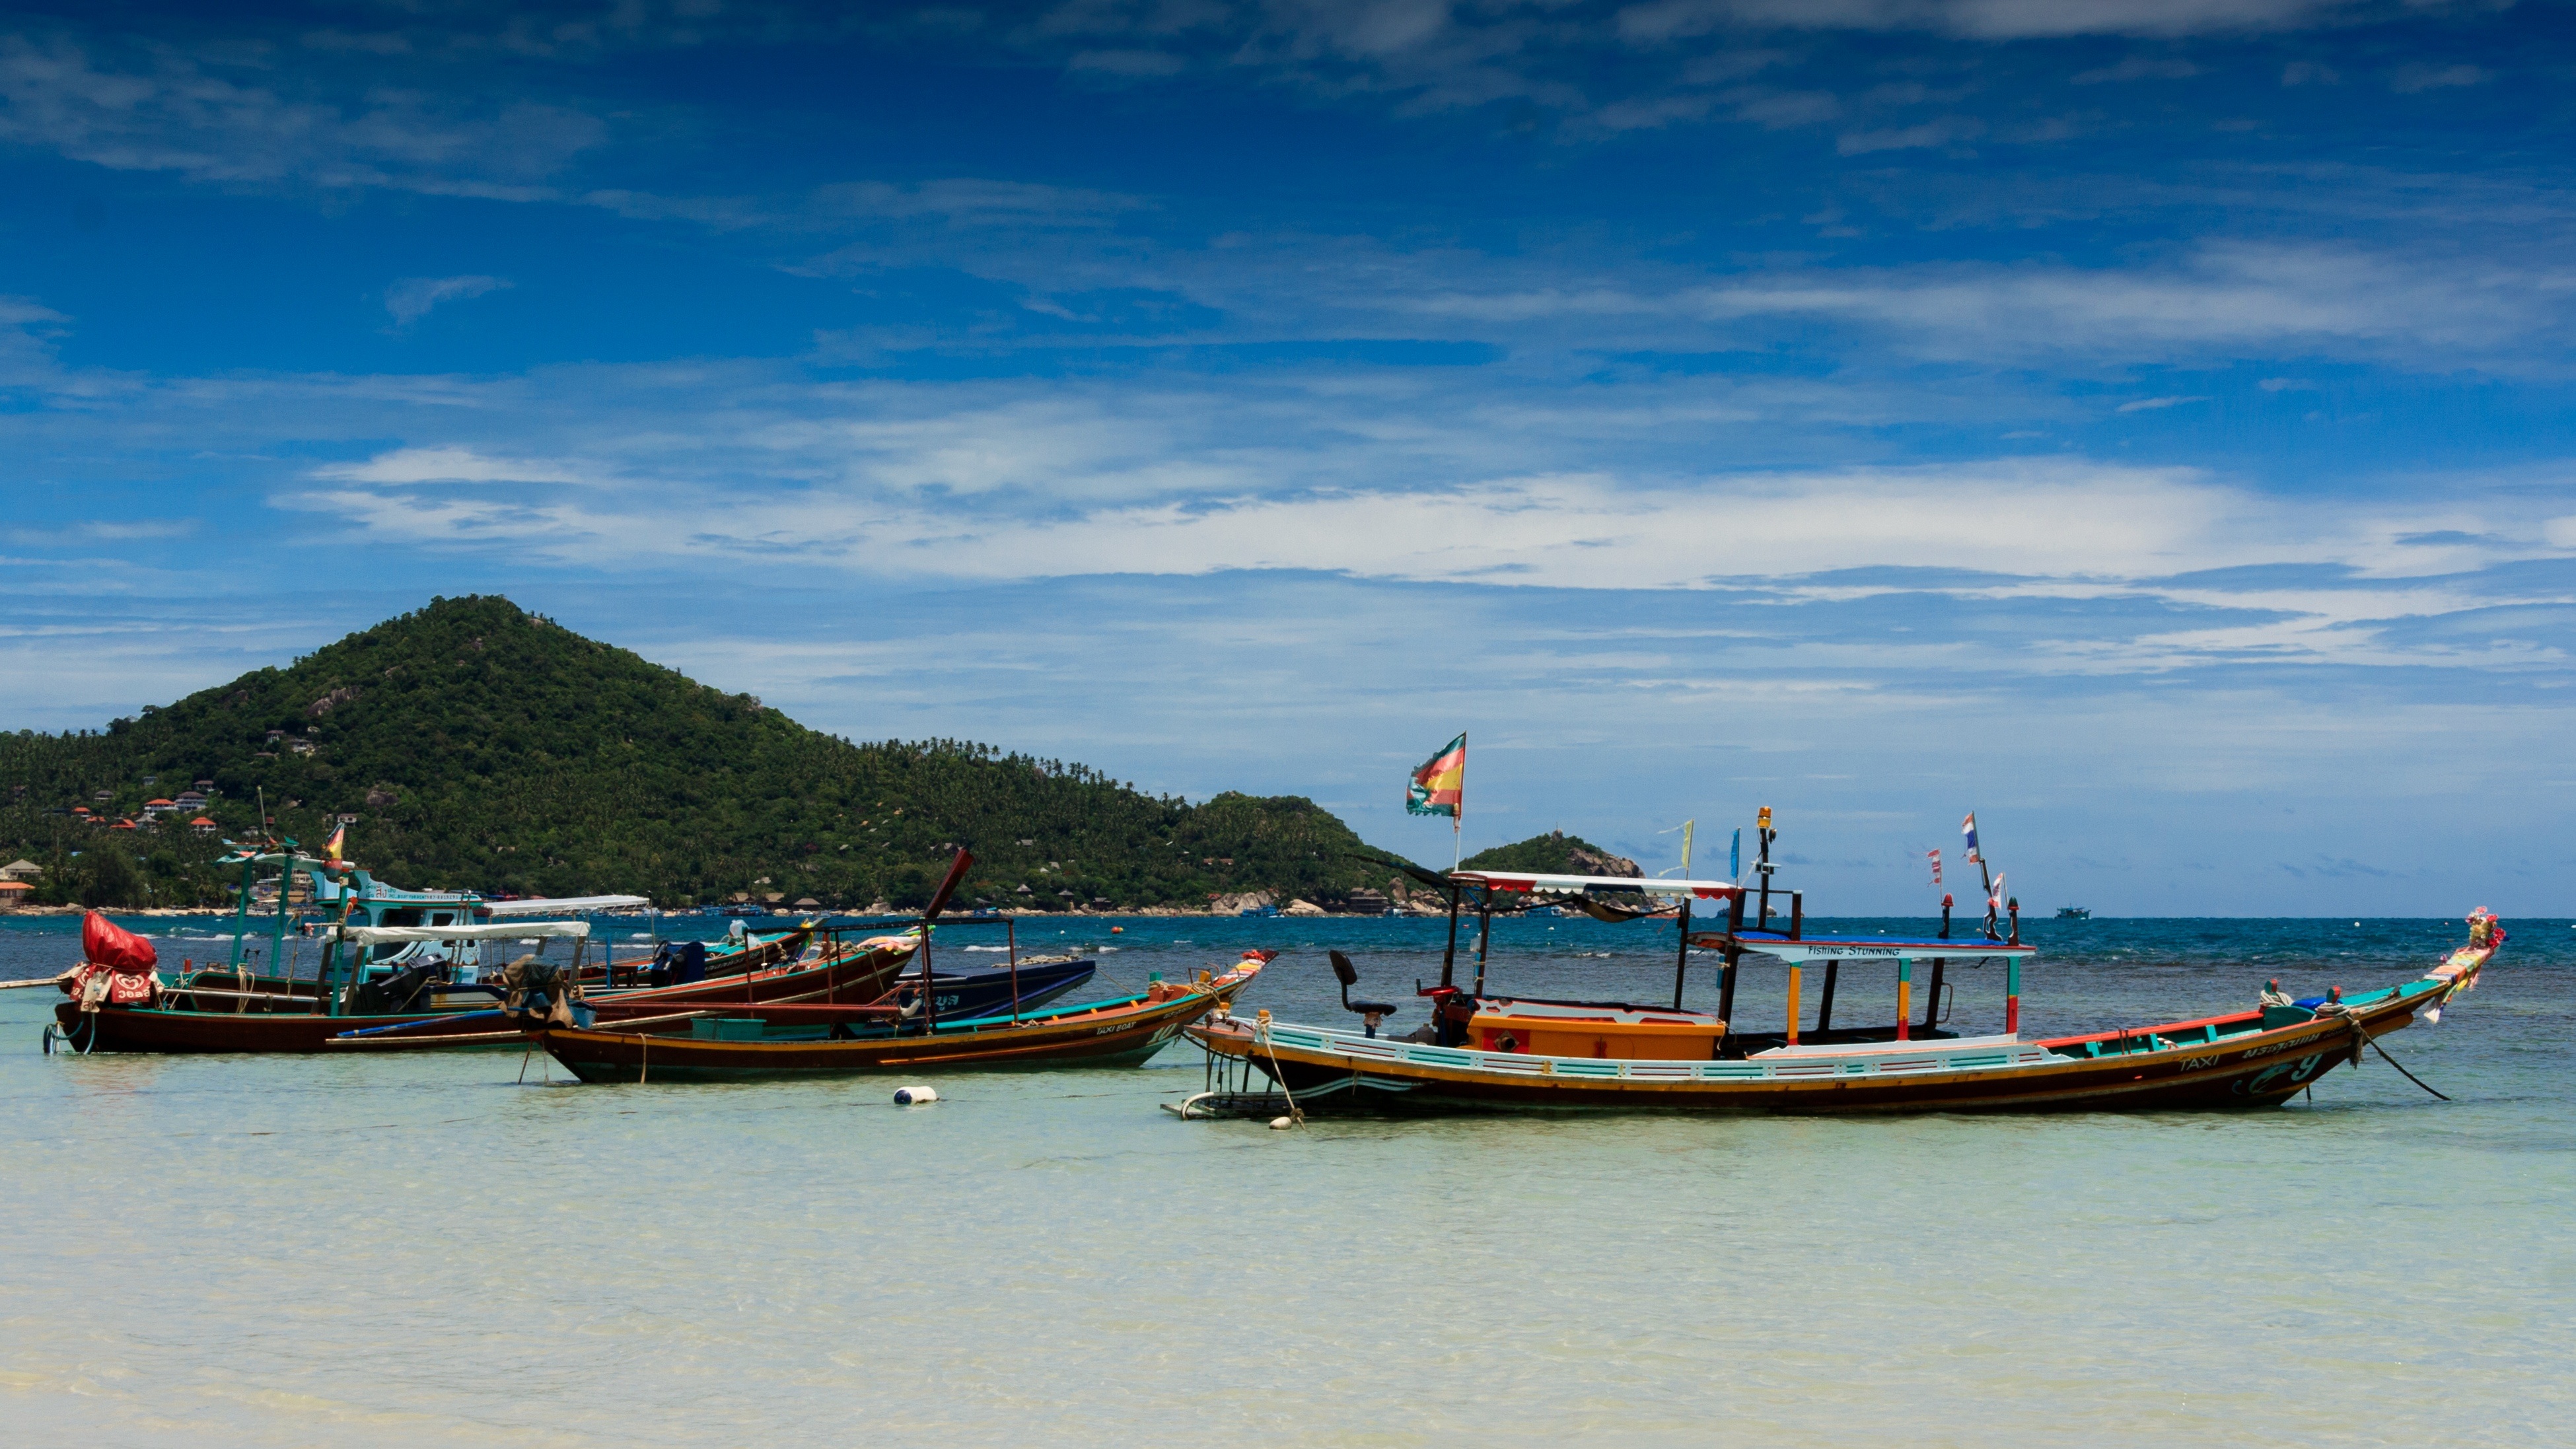
beach, sea, coast, ocean, mountain, boat, vacation, vehicle, bay, thailand, boating, watercraft, both, fishing vessel, long tail boat, watercraft rowing